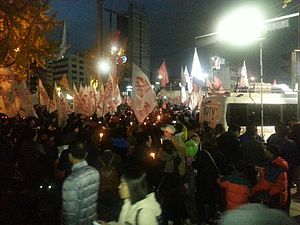
Park Geun-hye / Præsident / Choi Soon-sil skandalen og rigsretssag
Demonstration afholdt i november 2016
Park Geun-hye er en sydkoreansk konservativ politiker. Hun blev den 19. december 2012 valgt til Sydkoreas præsident, og tiltrådte den 25. februar 2013. Hun sad som præsident indtil hun blev afsat den 10. marts 2017. Hun var landets første kvindelige præsident. Park repræsenterer Saenuri-partiet.